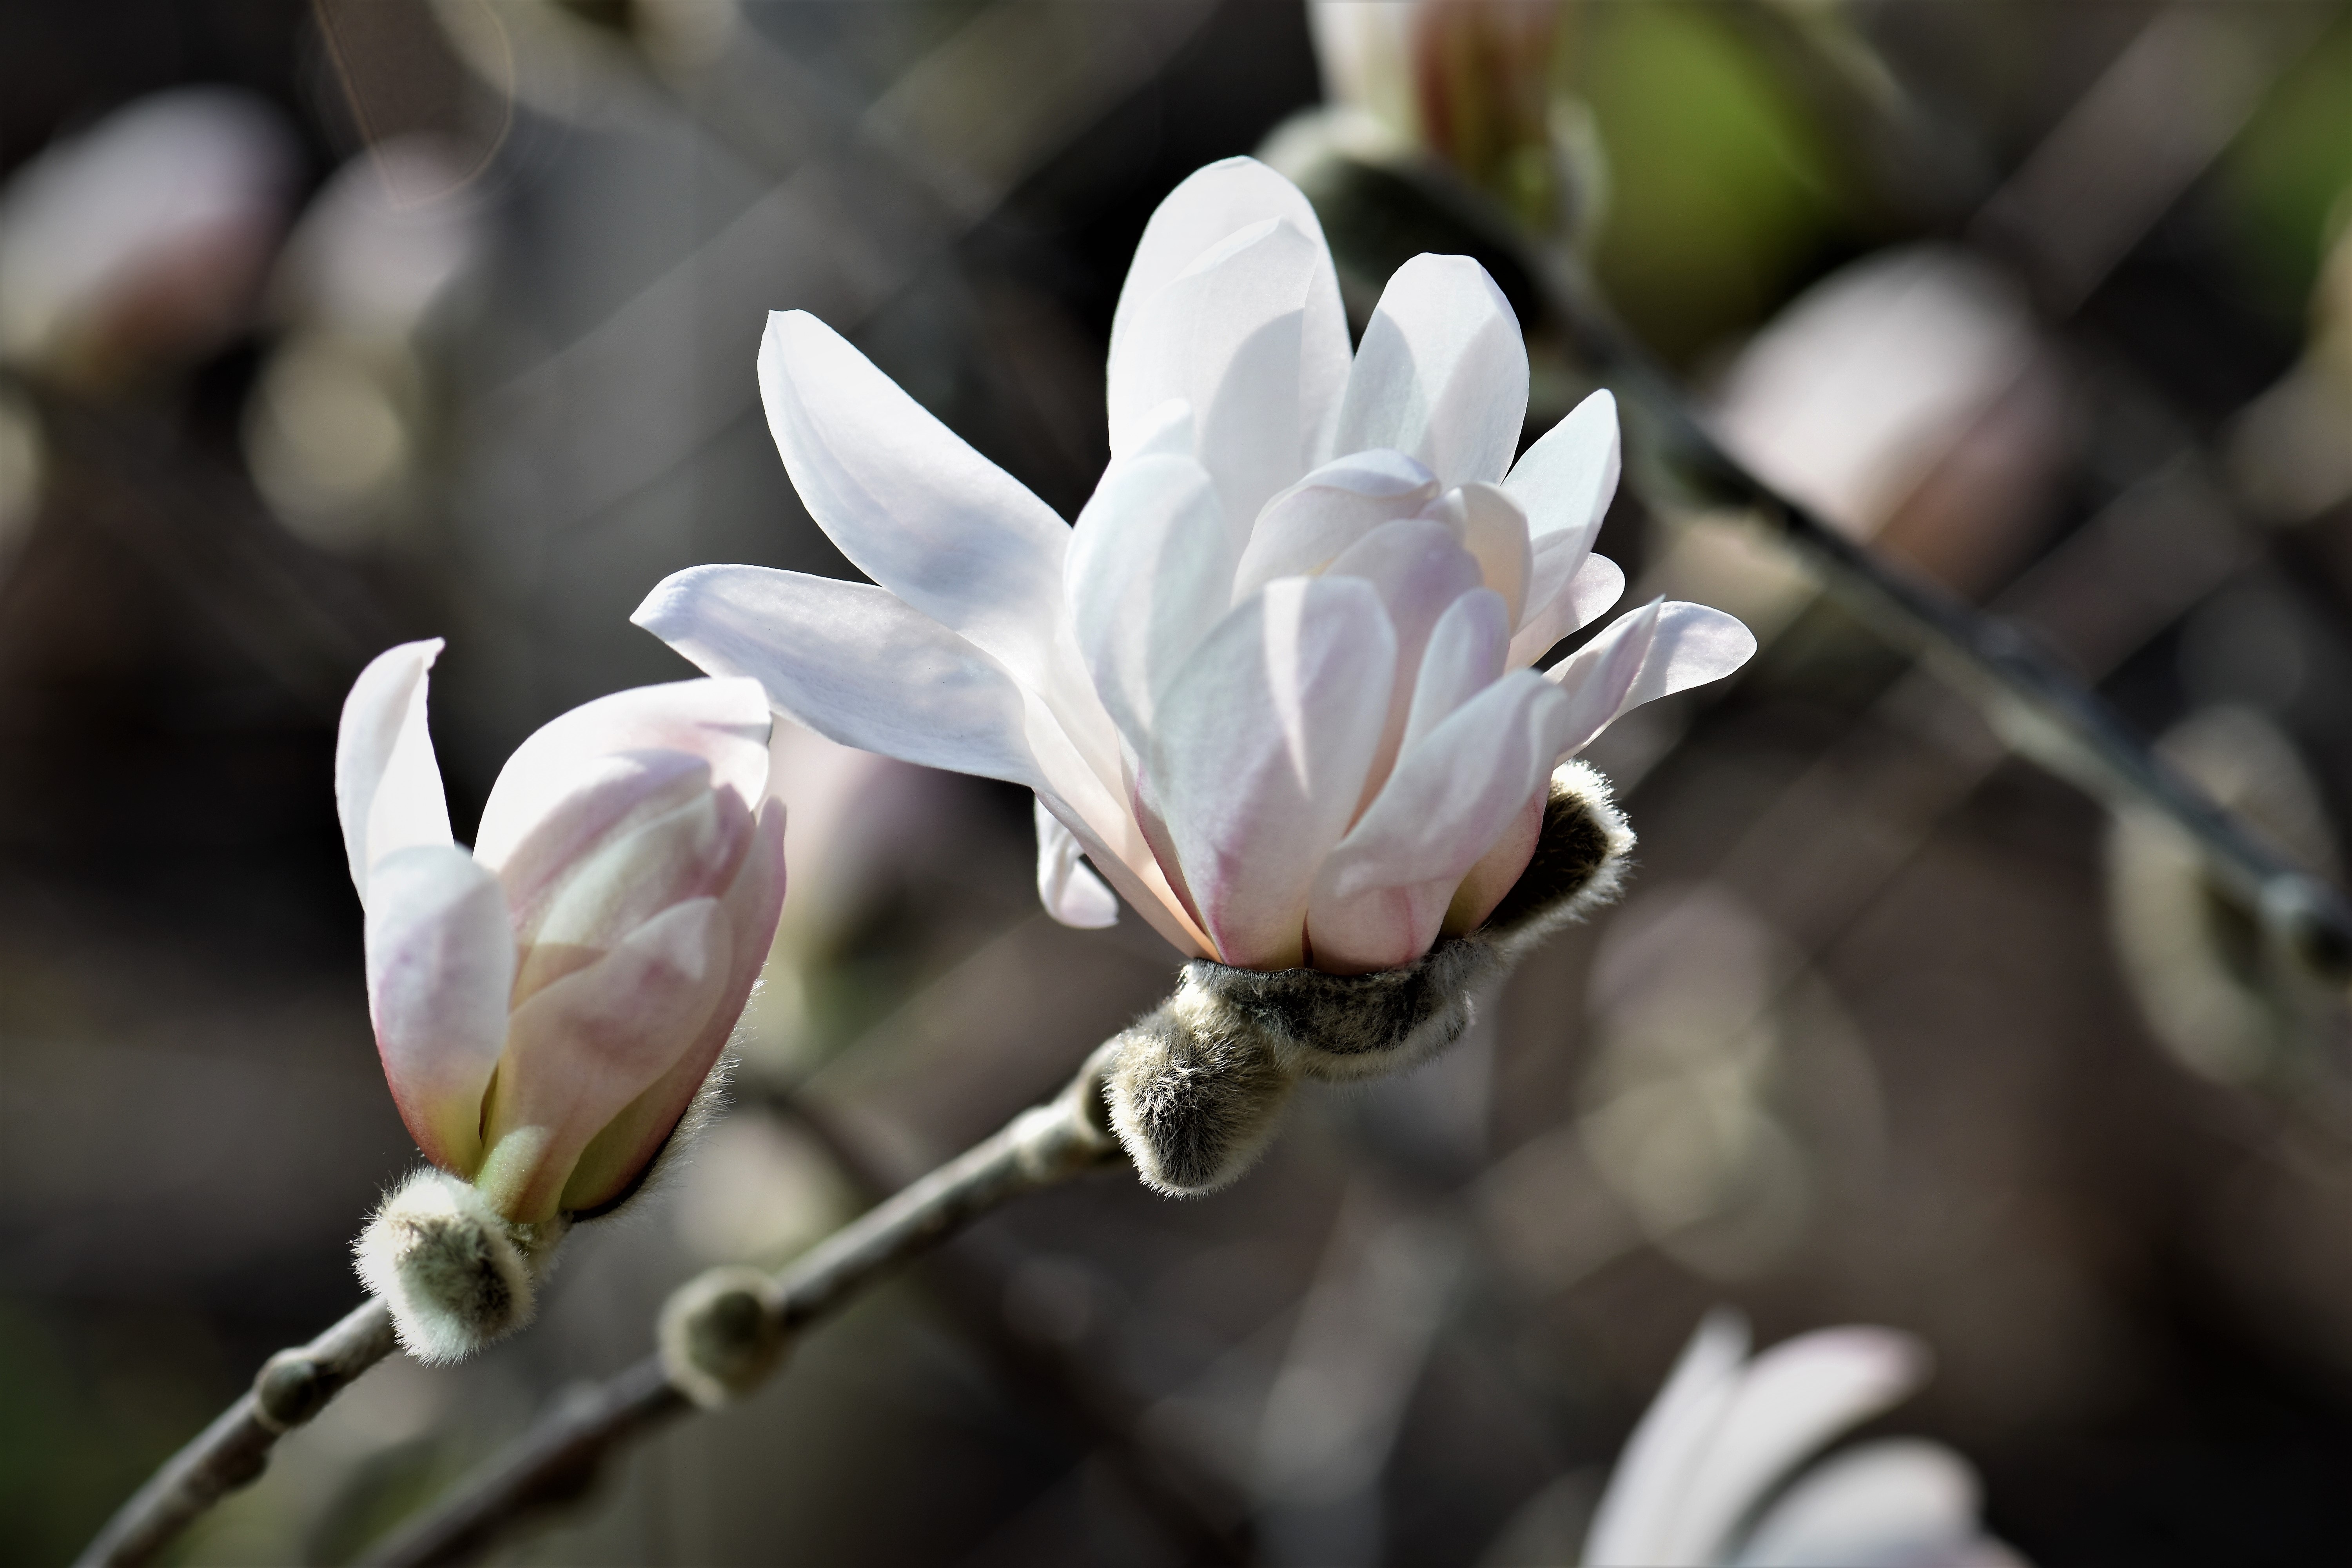
tree, nature, branch, blossom, plant, white, leaf, flower, petal, bloom, bush, spring, botany, garden, pink, close, flora, wildflower, close up, magnolia, bud, drop of water, macro photography, magnolia tree, flowering plant, land plant